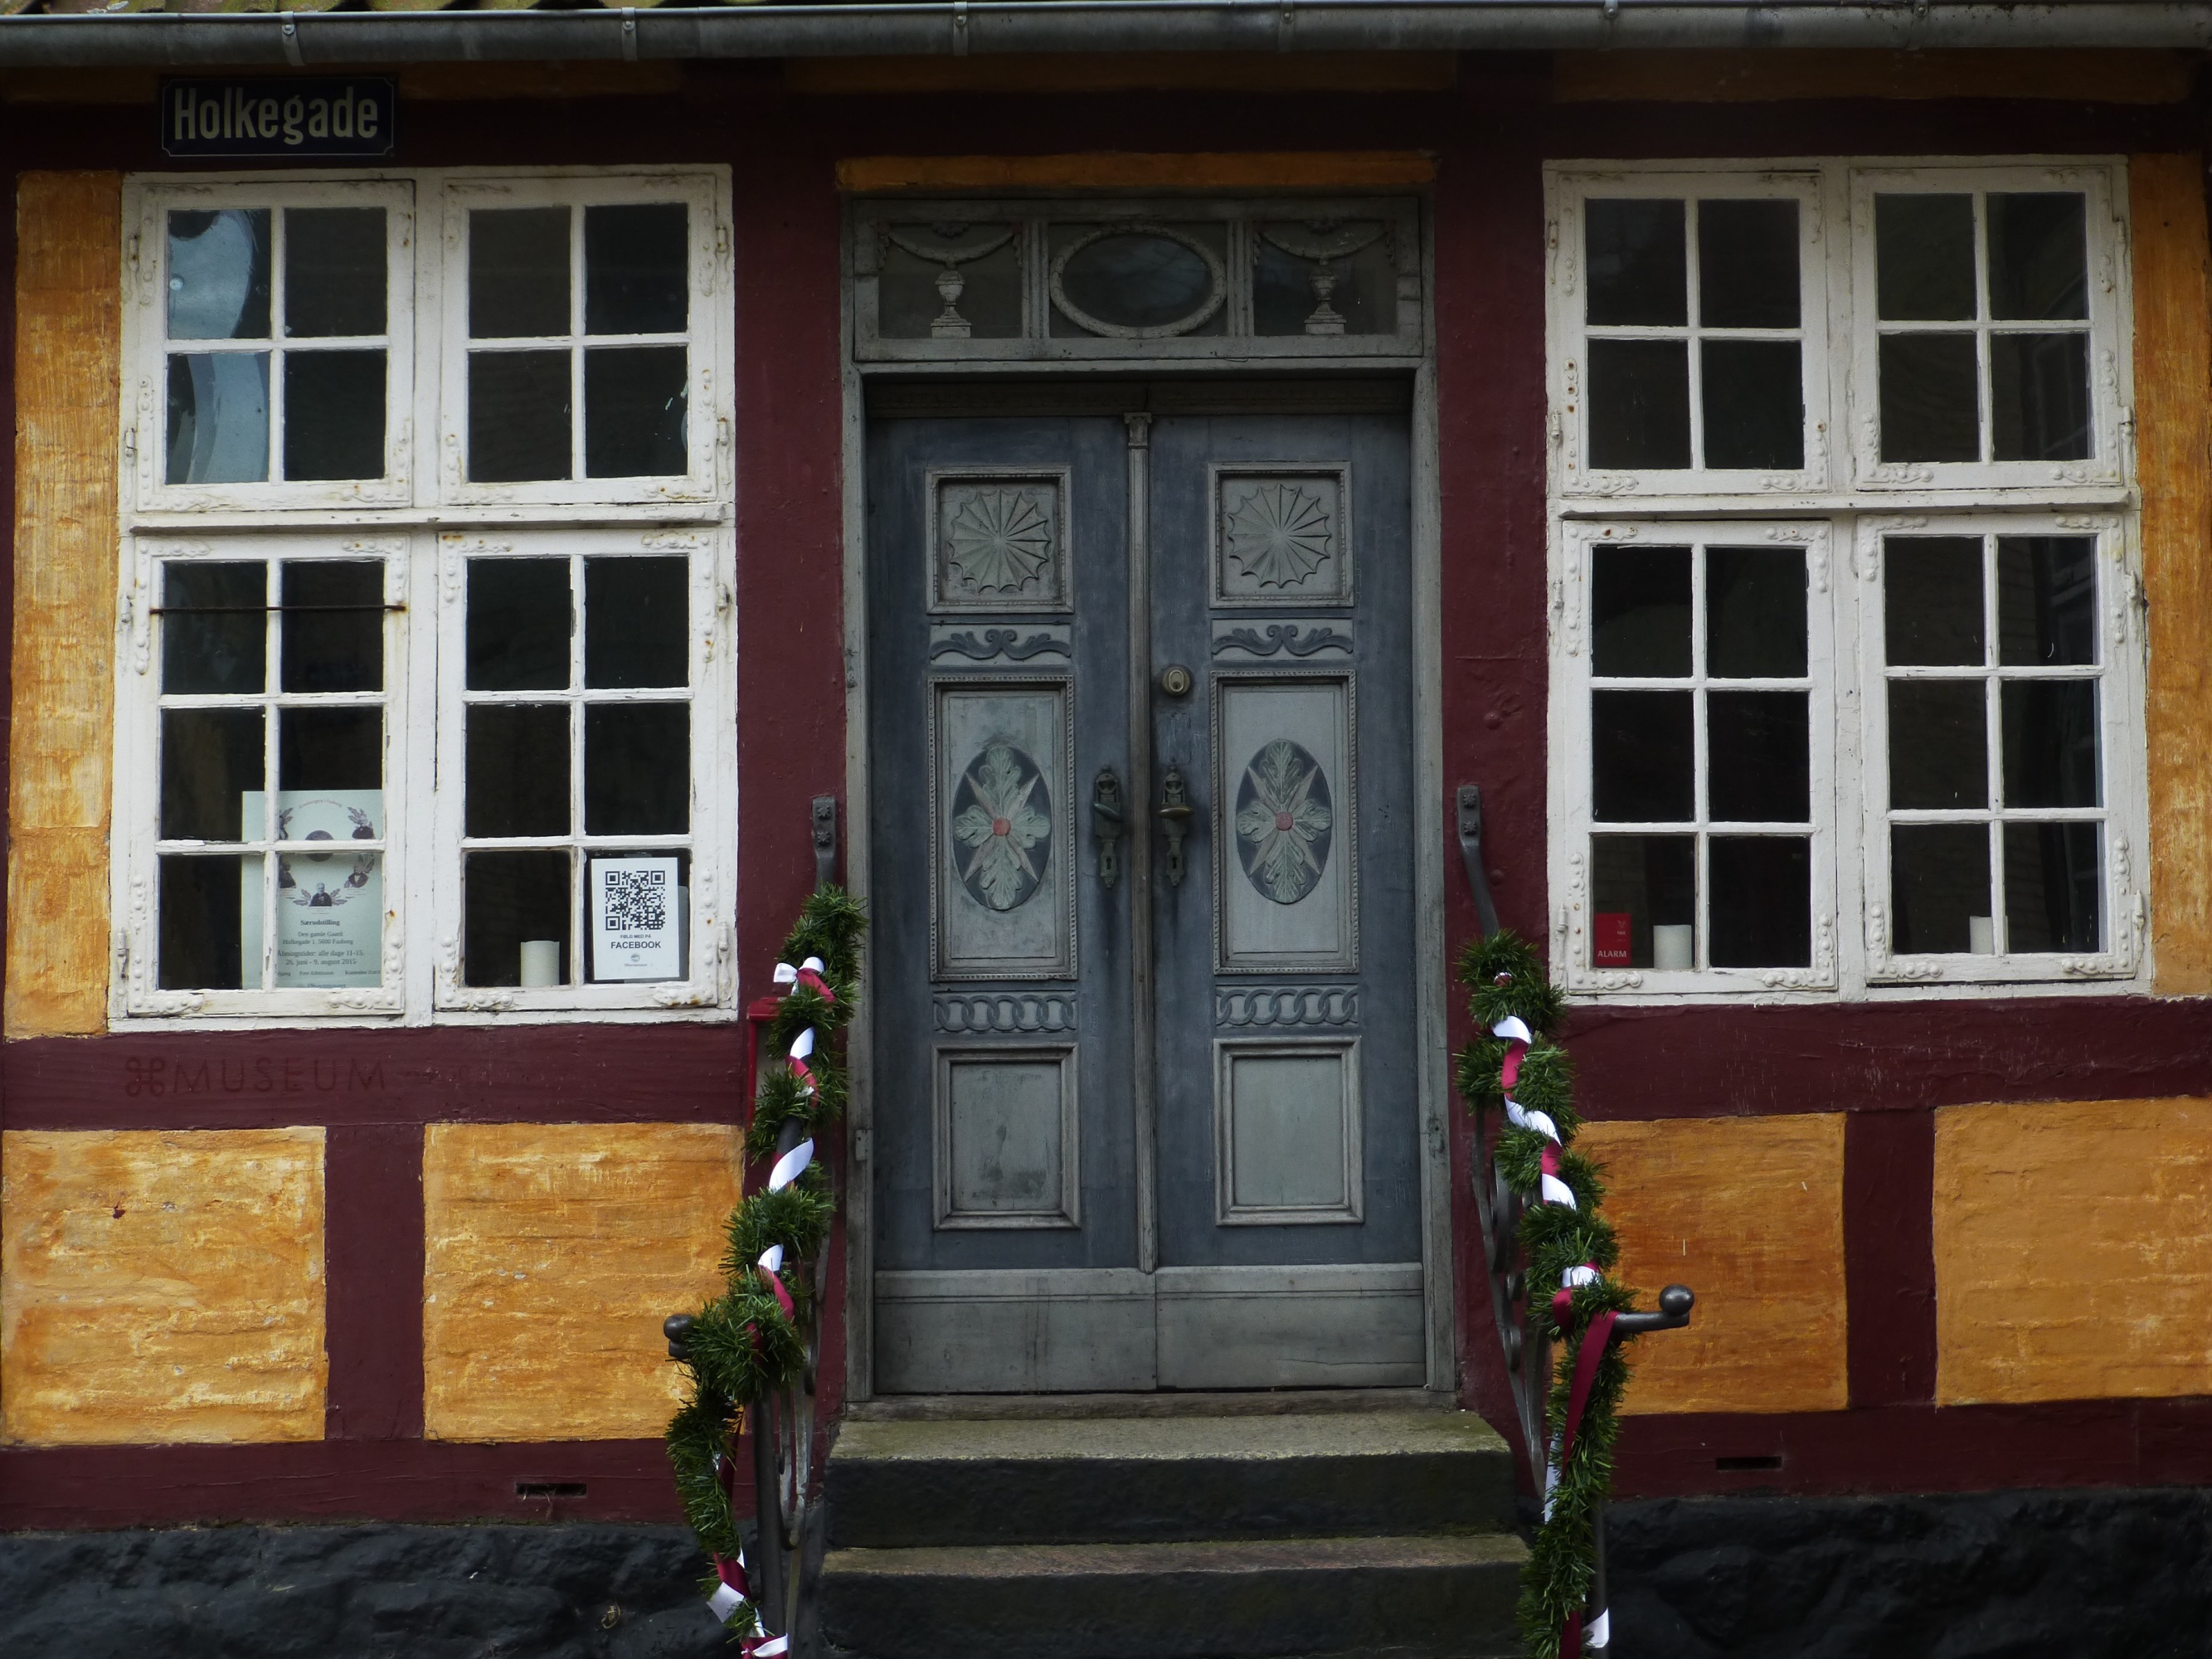
house, window, home, facade, door, dream home